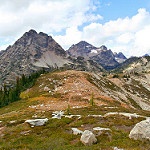
Scene: Outdoor